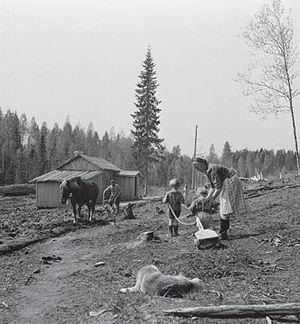
L'évacuation de la Carélie finlandaise est l'opération qui vise à rapatrier dans le reste de la Finlande les personnes vivant en Carélie et ne souhaitant pas rester dans les territoires perdus par la Finlande lors de la guerre d'Hiver et cédés à l'Union soviétique en 1940.